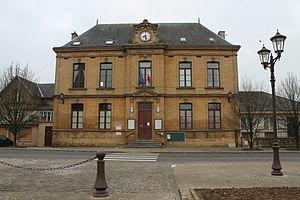
Mairie de Donchery.
Donchery, nommée aussi parfois Donchery-sur-Meuse, est une commune française située dans le département des Ardennes en région Grand Est.